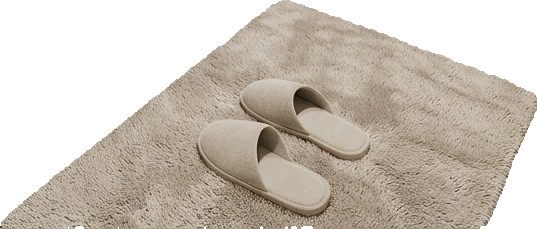
Surface category: rug